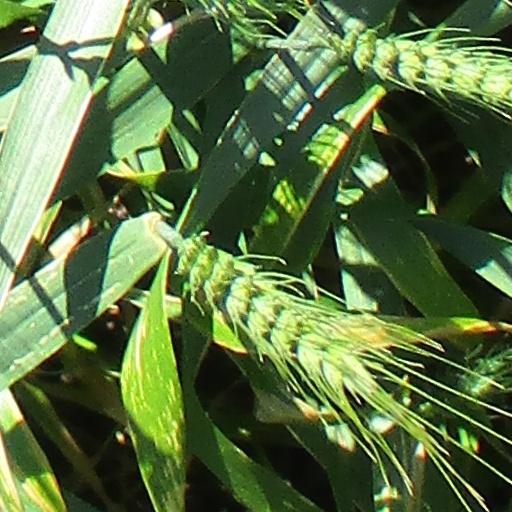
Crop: wheat